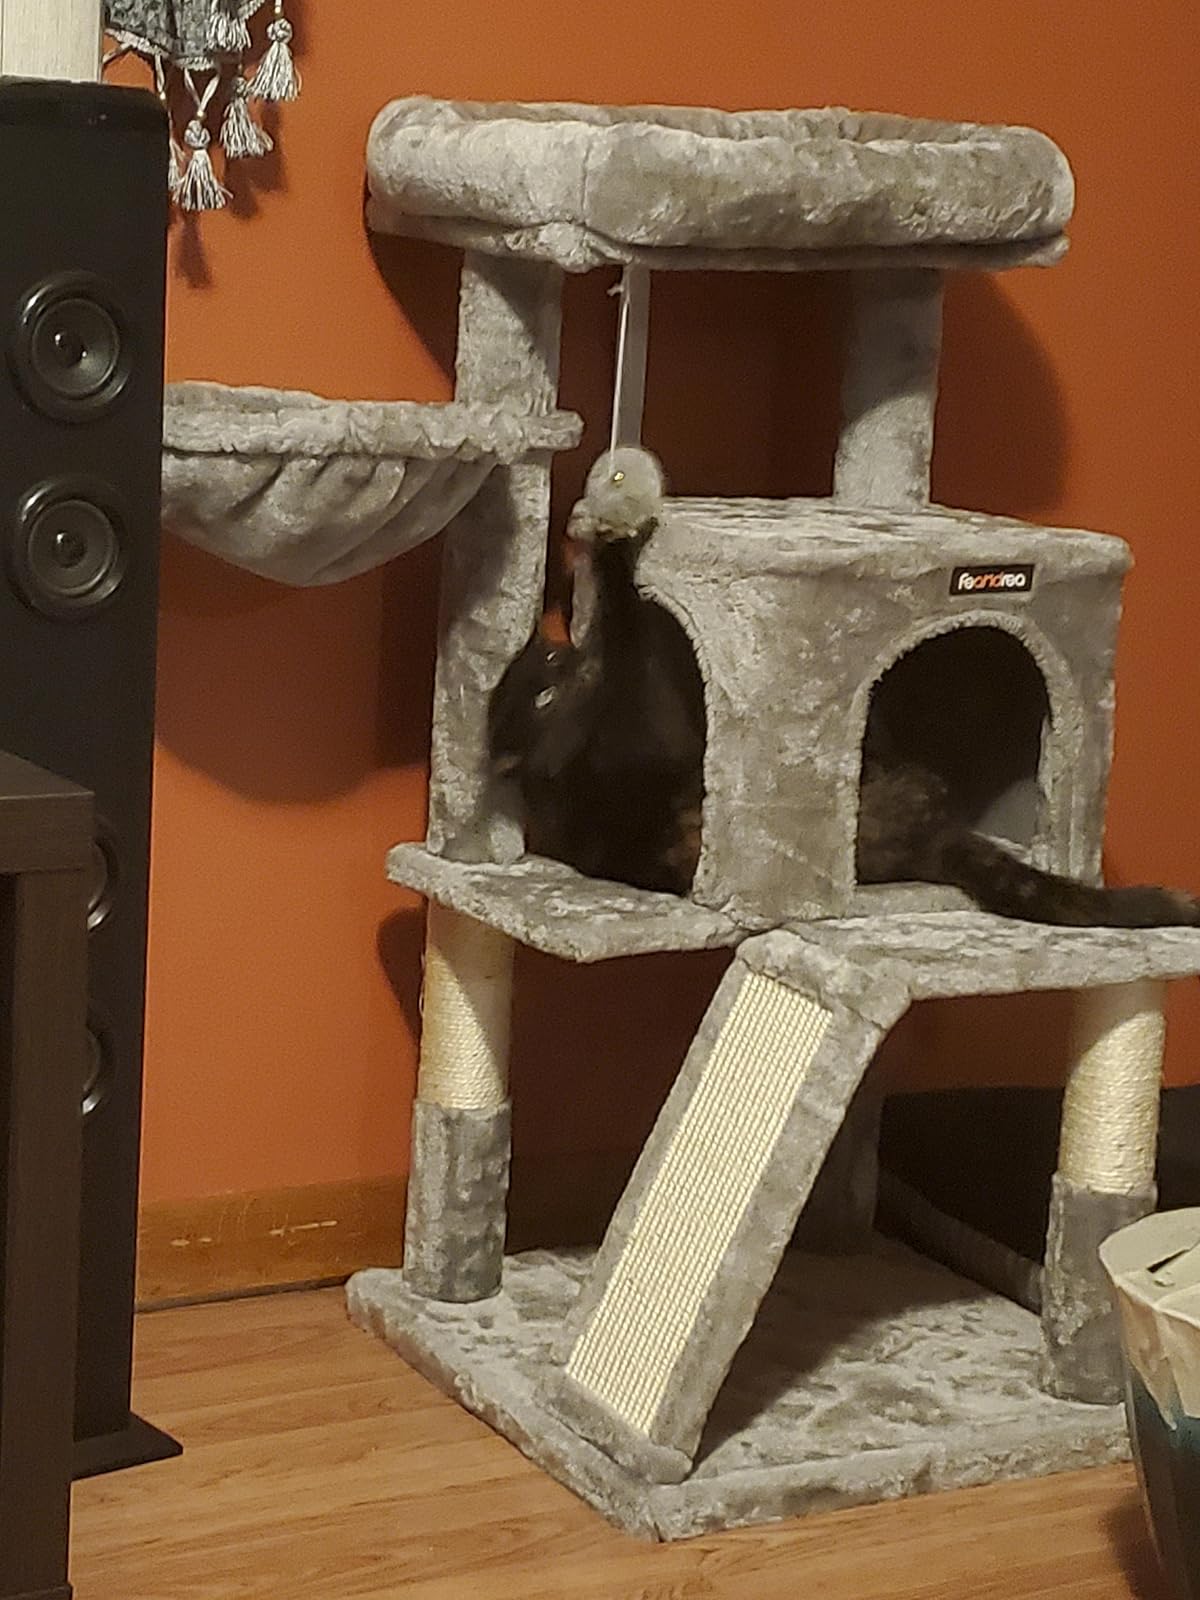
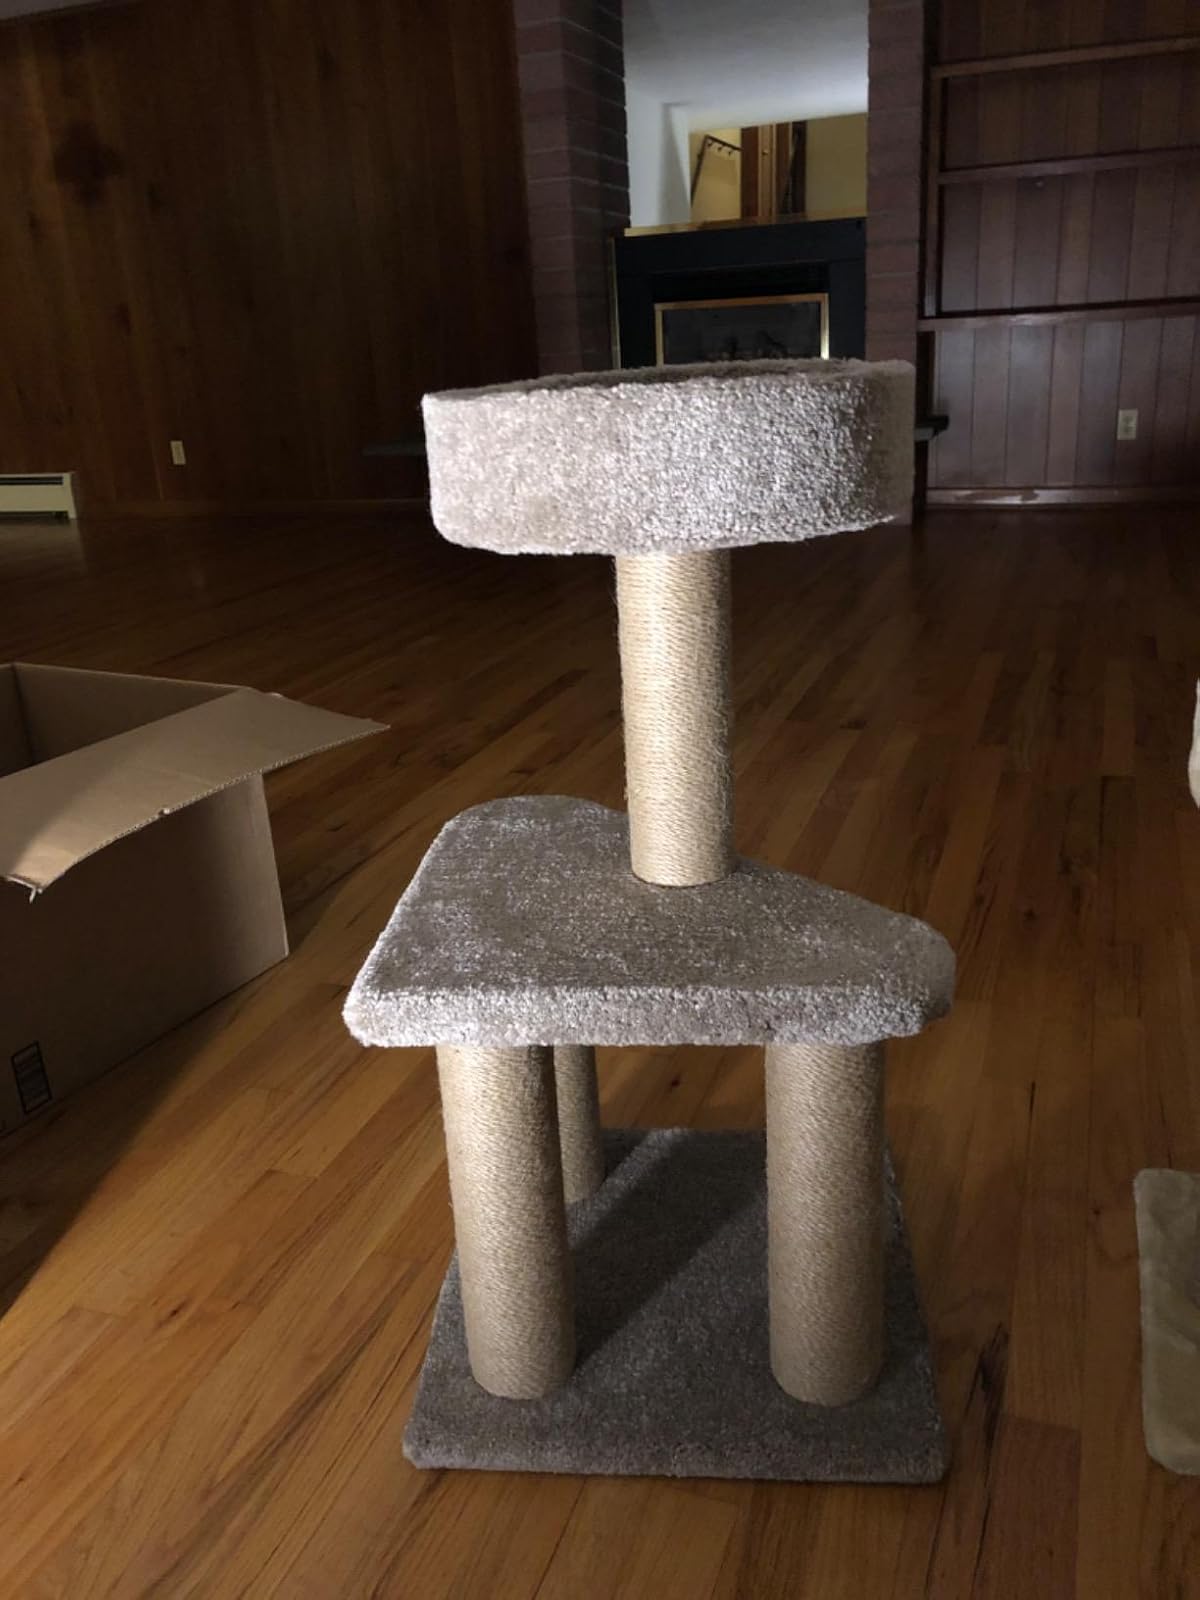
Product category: items_cat tree
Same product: no